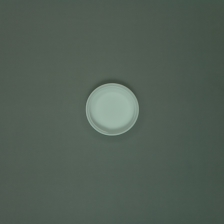
Color: white/transparent
Cap type: standard cap